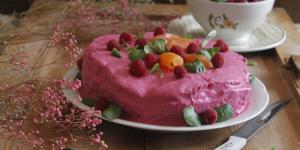
pastel de remolacha salado